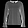
Label: Shirt